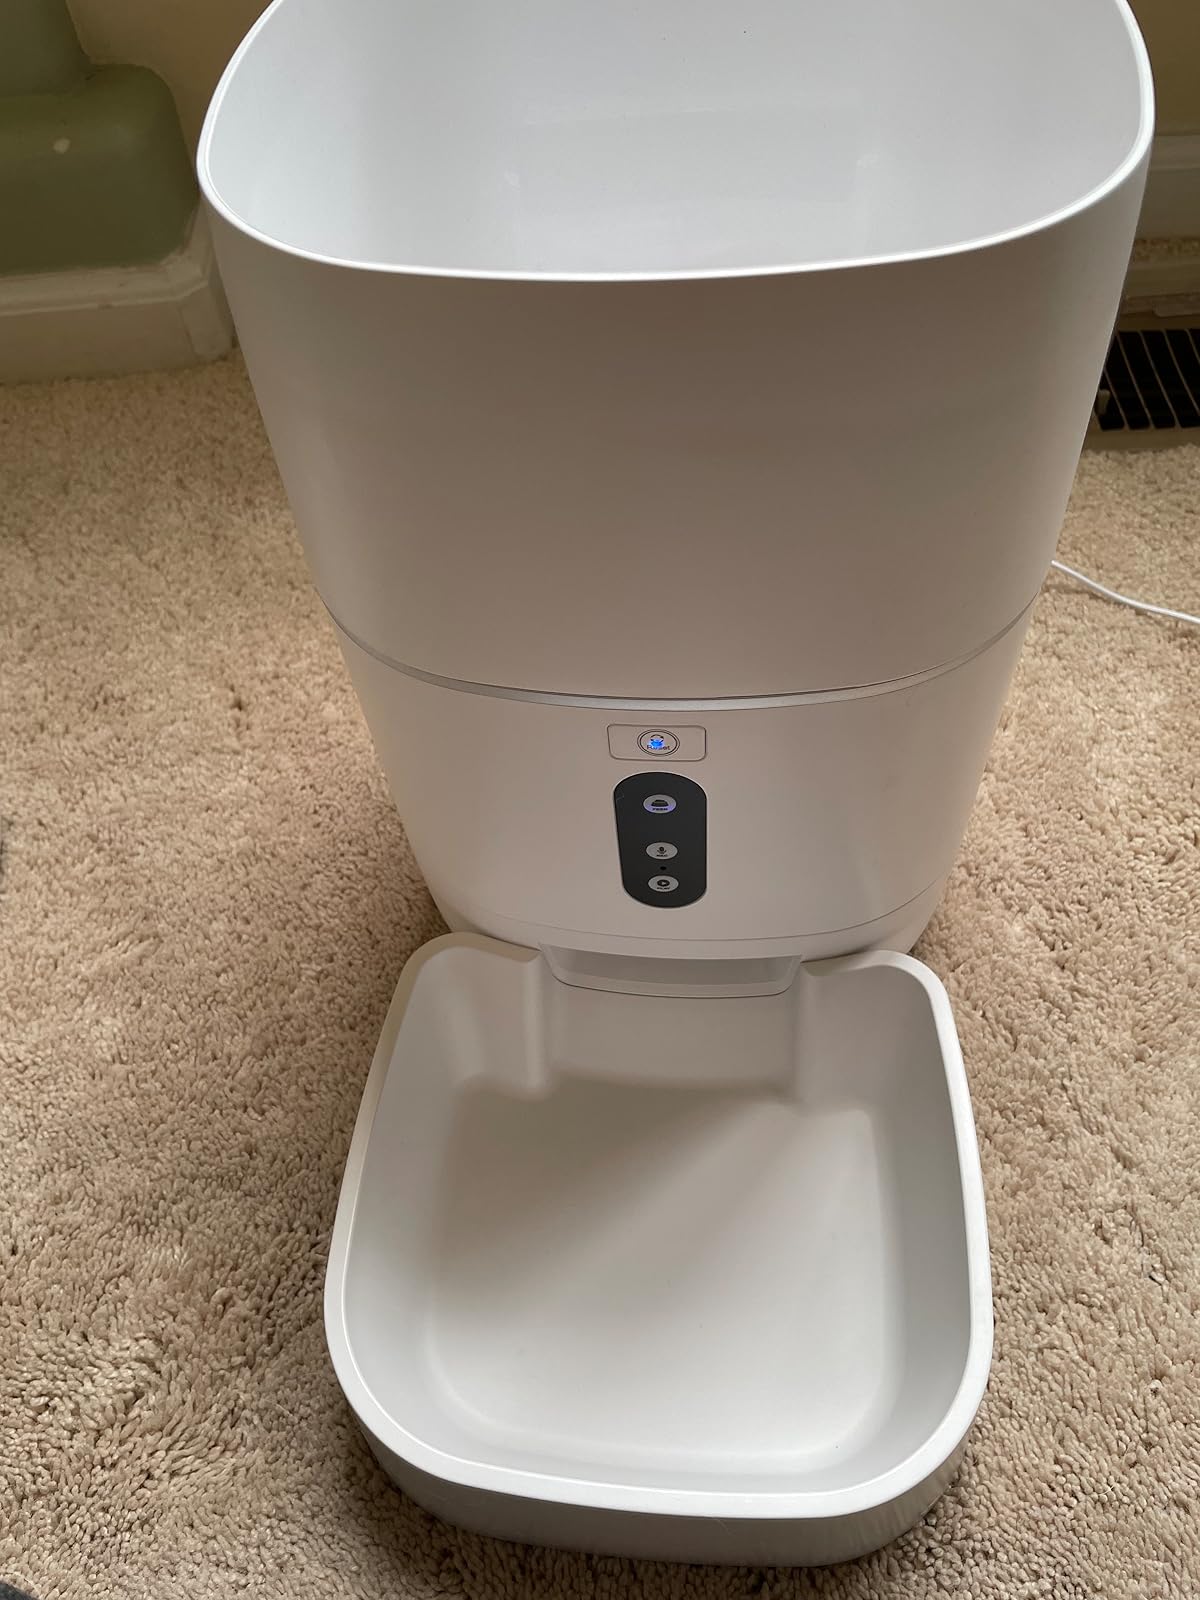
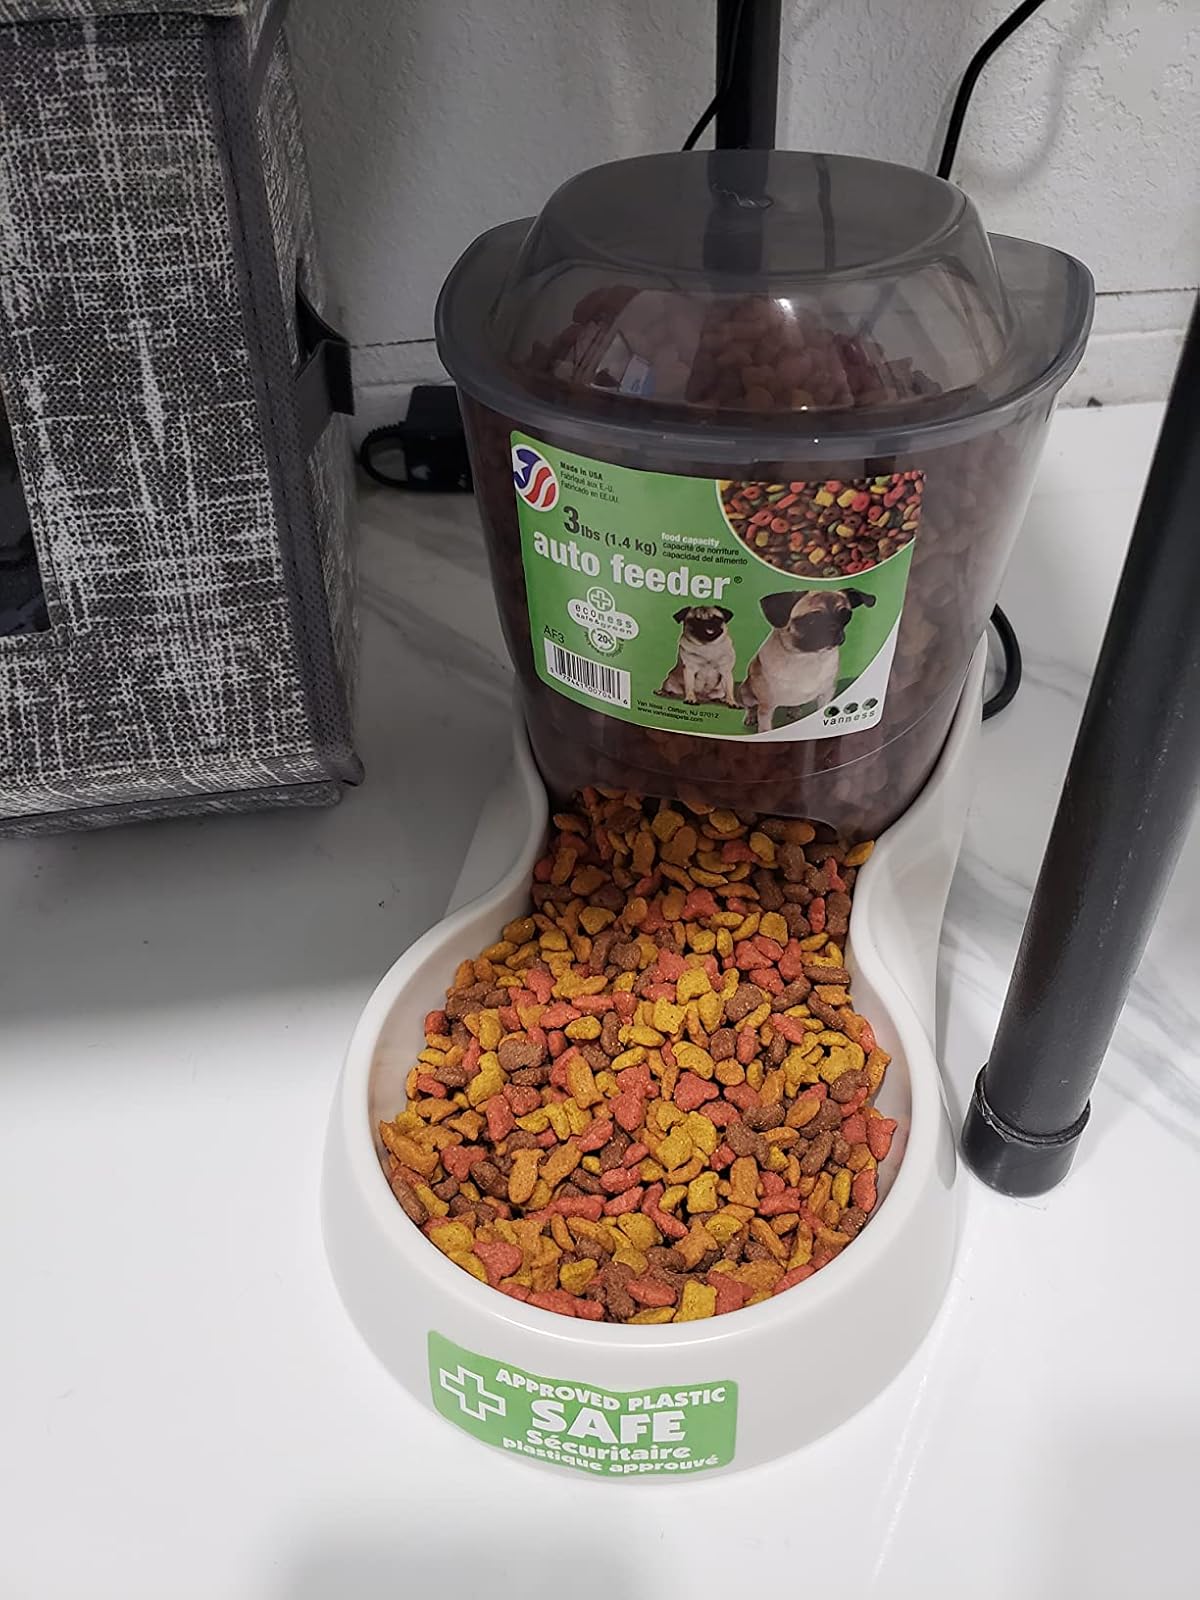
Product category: items_feeder
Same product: no